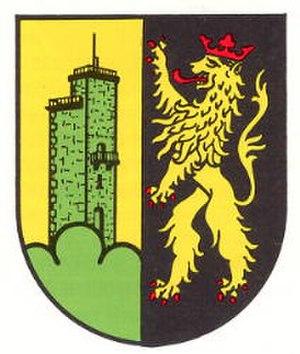
Föckelberg est une municipalité de la Verbandsgemeinde d'Altenglan, dans l'arrondissement de Kusel, en Rhénanie-Palatinat, dans l'ouest de l'Allemagne.